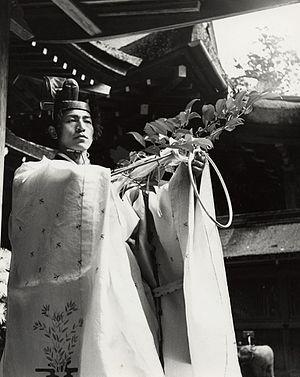
Un prêtre danseur d'Ise
Le Ryōbu shintō regroupe des doctrines shintoïstes de l'école bouddhiste Shingon. Ces doctrines concernent le sanctuaire intérieur d'Ise avec Vairocana qui caractérise l'éclat et la vacuité du royaume de la matrice et le sanctuaire extérieur avec Vairocana qui occupe le sommet du royaume du Vajra.